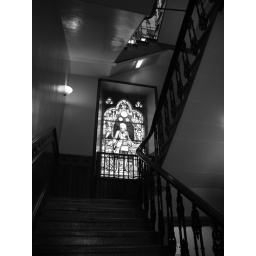
A stained glass window in Lerwick Town Hall, presented by the Masons.